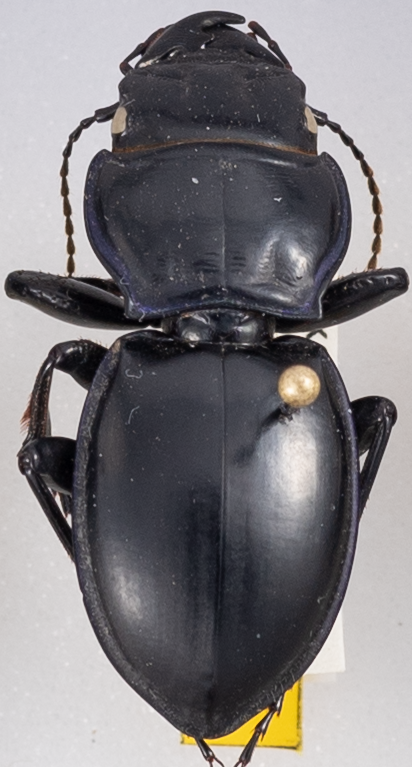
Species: Pasimachus californicus
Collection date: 2022-04-25
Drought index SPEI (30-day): -2.09
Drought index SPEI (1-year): -0.8
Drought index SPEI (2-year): -0.24